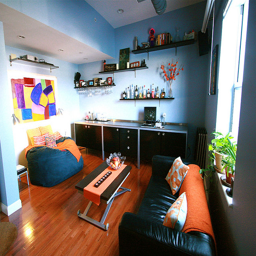
A room with a couch, a table and a chair.
A very colorful and unique living room area
A room has wood floors, a big window, plants, blue walls, leather sofa and colorful accents, such as a bottle collection, books, pictures, a colorful abstract painting, an orange runner, blue, stuffed ottoman, and an orange afghan and pillows.
A table that is in front of a couch.
A room that has a bean bag chair and a couch in it.